Pierre-Jean De Smet

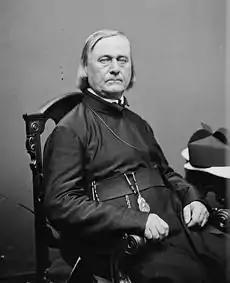
1860-65, by Mathew Brady

Pierre-Jean De Smet, SJ (30 January 1801 – 23 May 1873), also known as Pieter-Jan De Smet, was a Flemish Catholic priest and member of the Society of Jesus (Jesuits). He is known primarily for his widespread missionary work in the mid-19th century among the Native American peoples, in the midwestern and northwestern United States and western Canada.